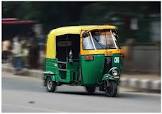
Vehicle type: Auto Rickshaws